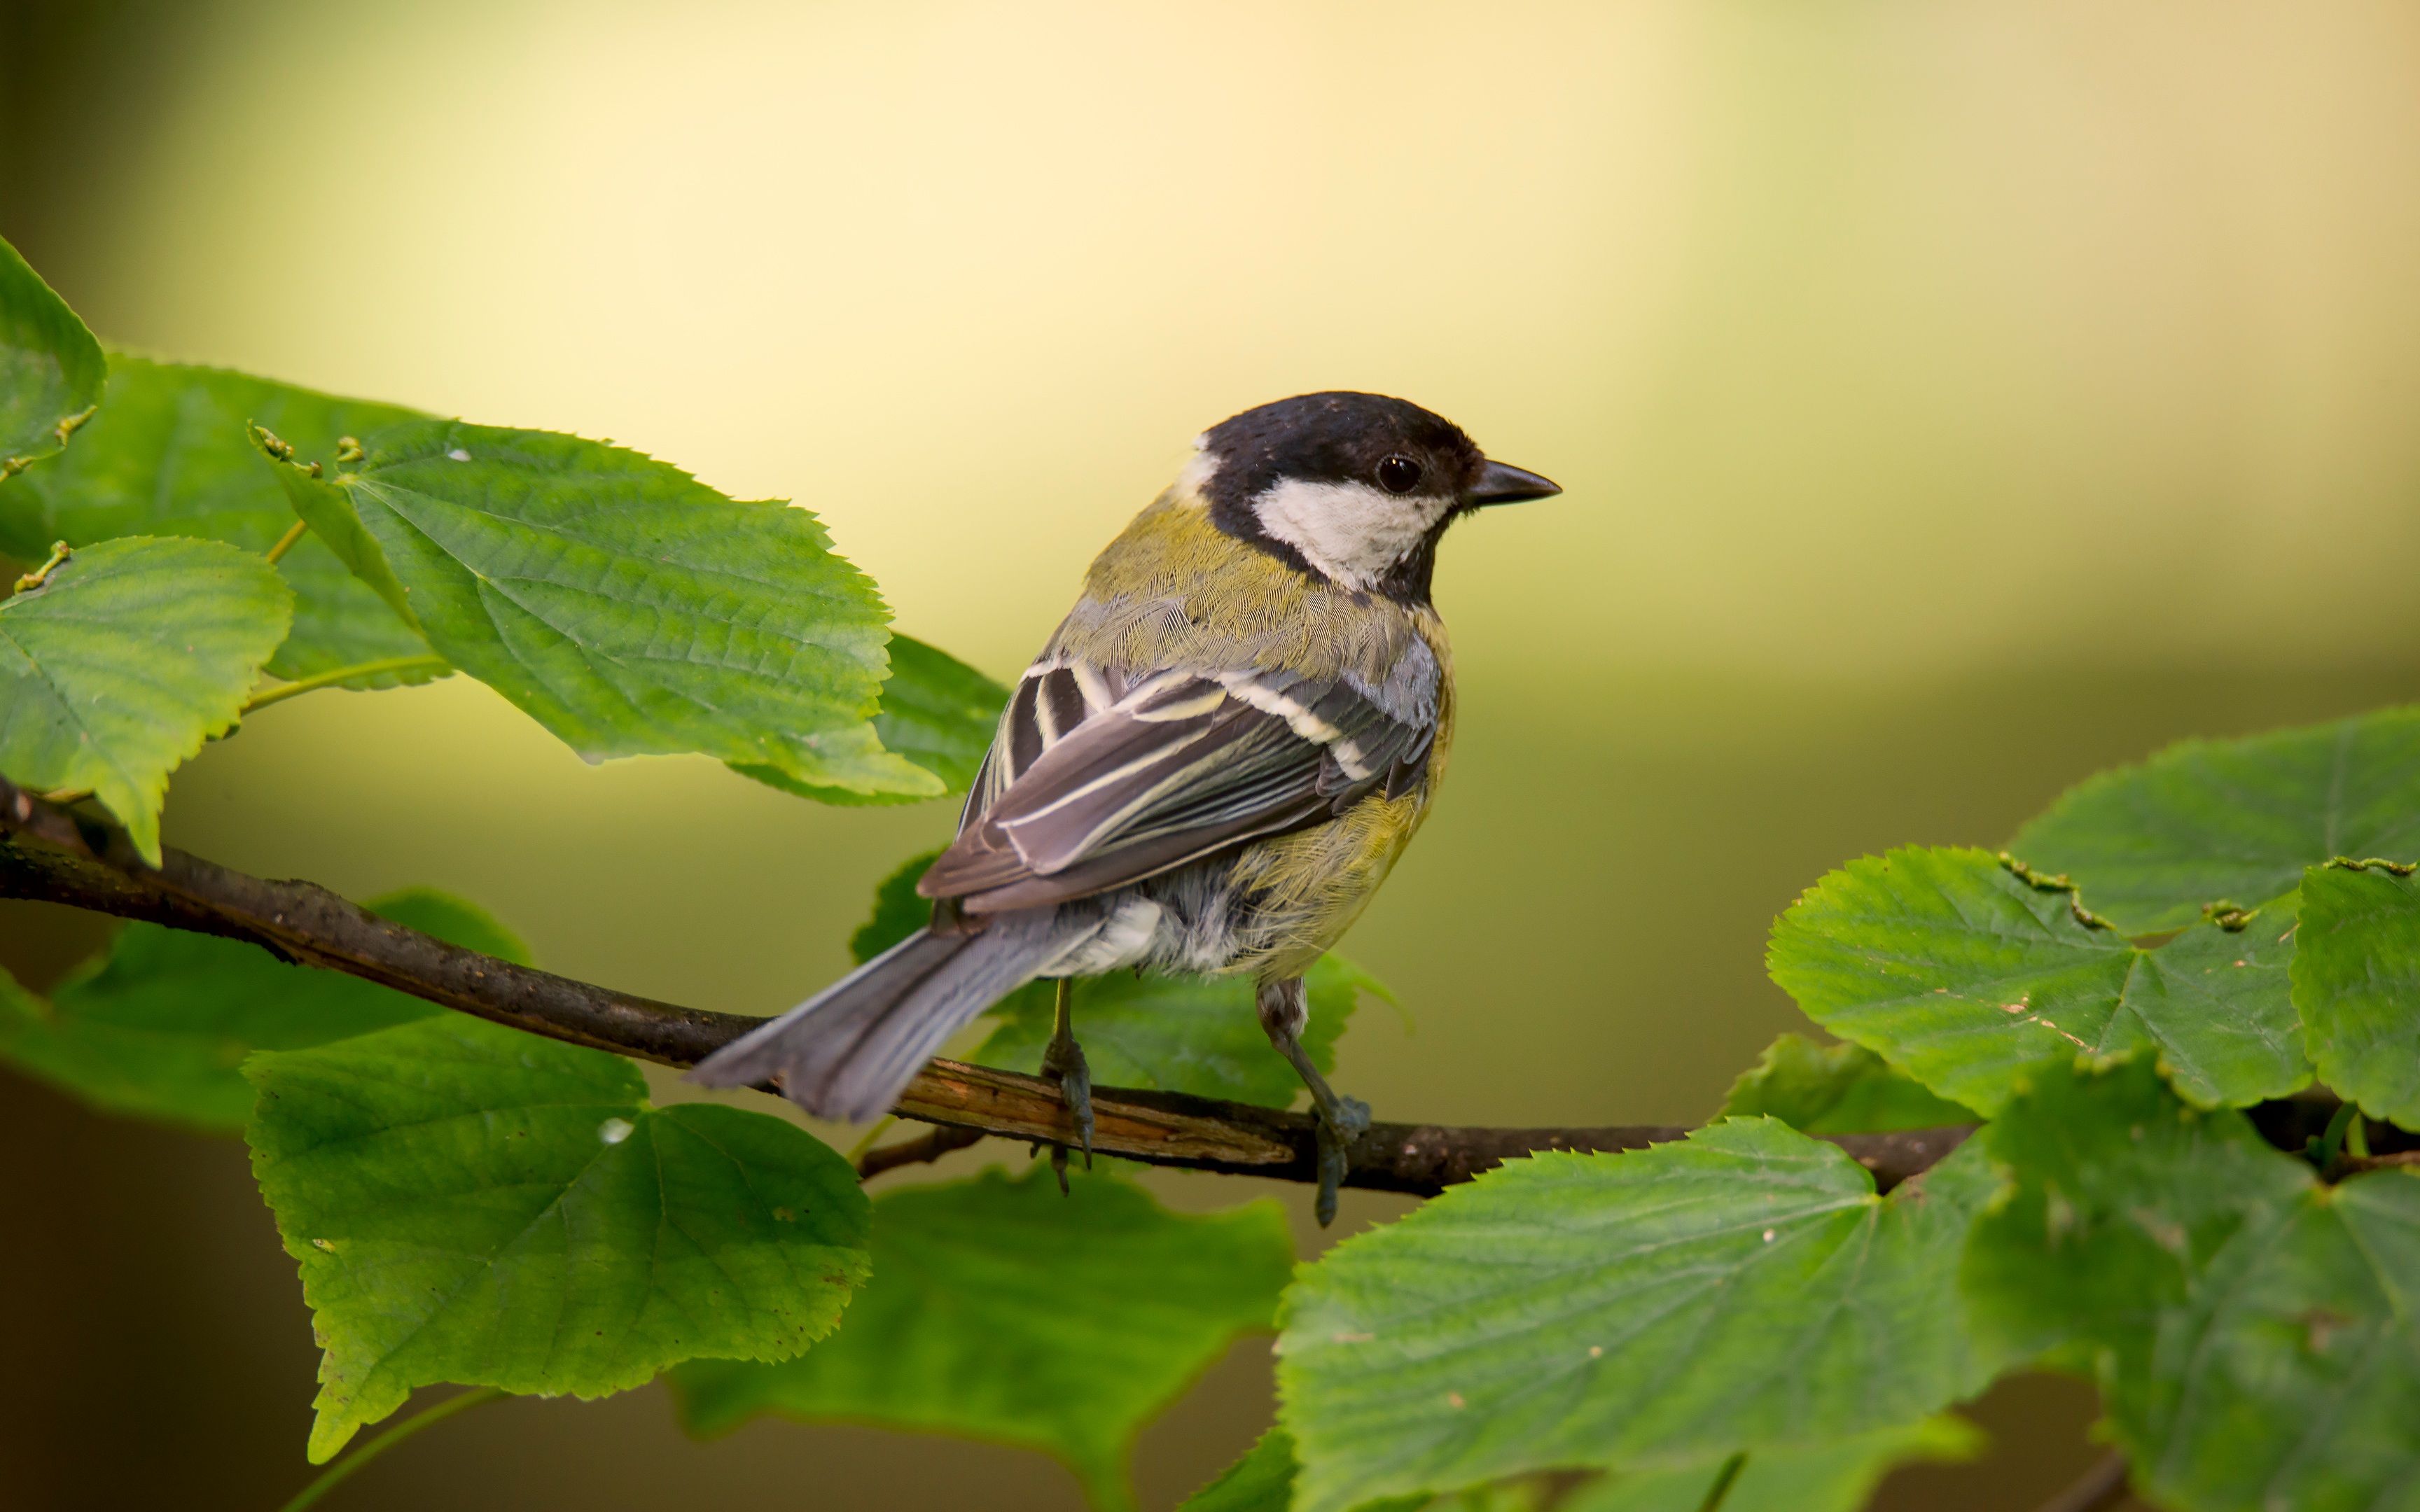
nature, branch, bird, wildlife, green, beak, fauna, vertebrate, perching bird